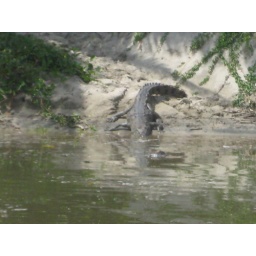
we noticed this bad boy after we had just wades waist deep in this water